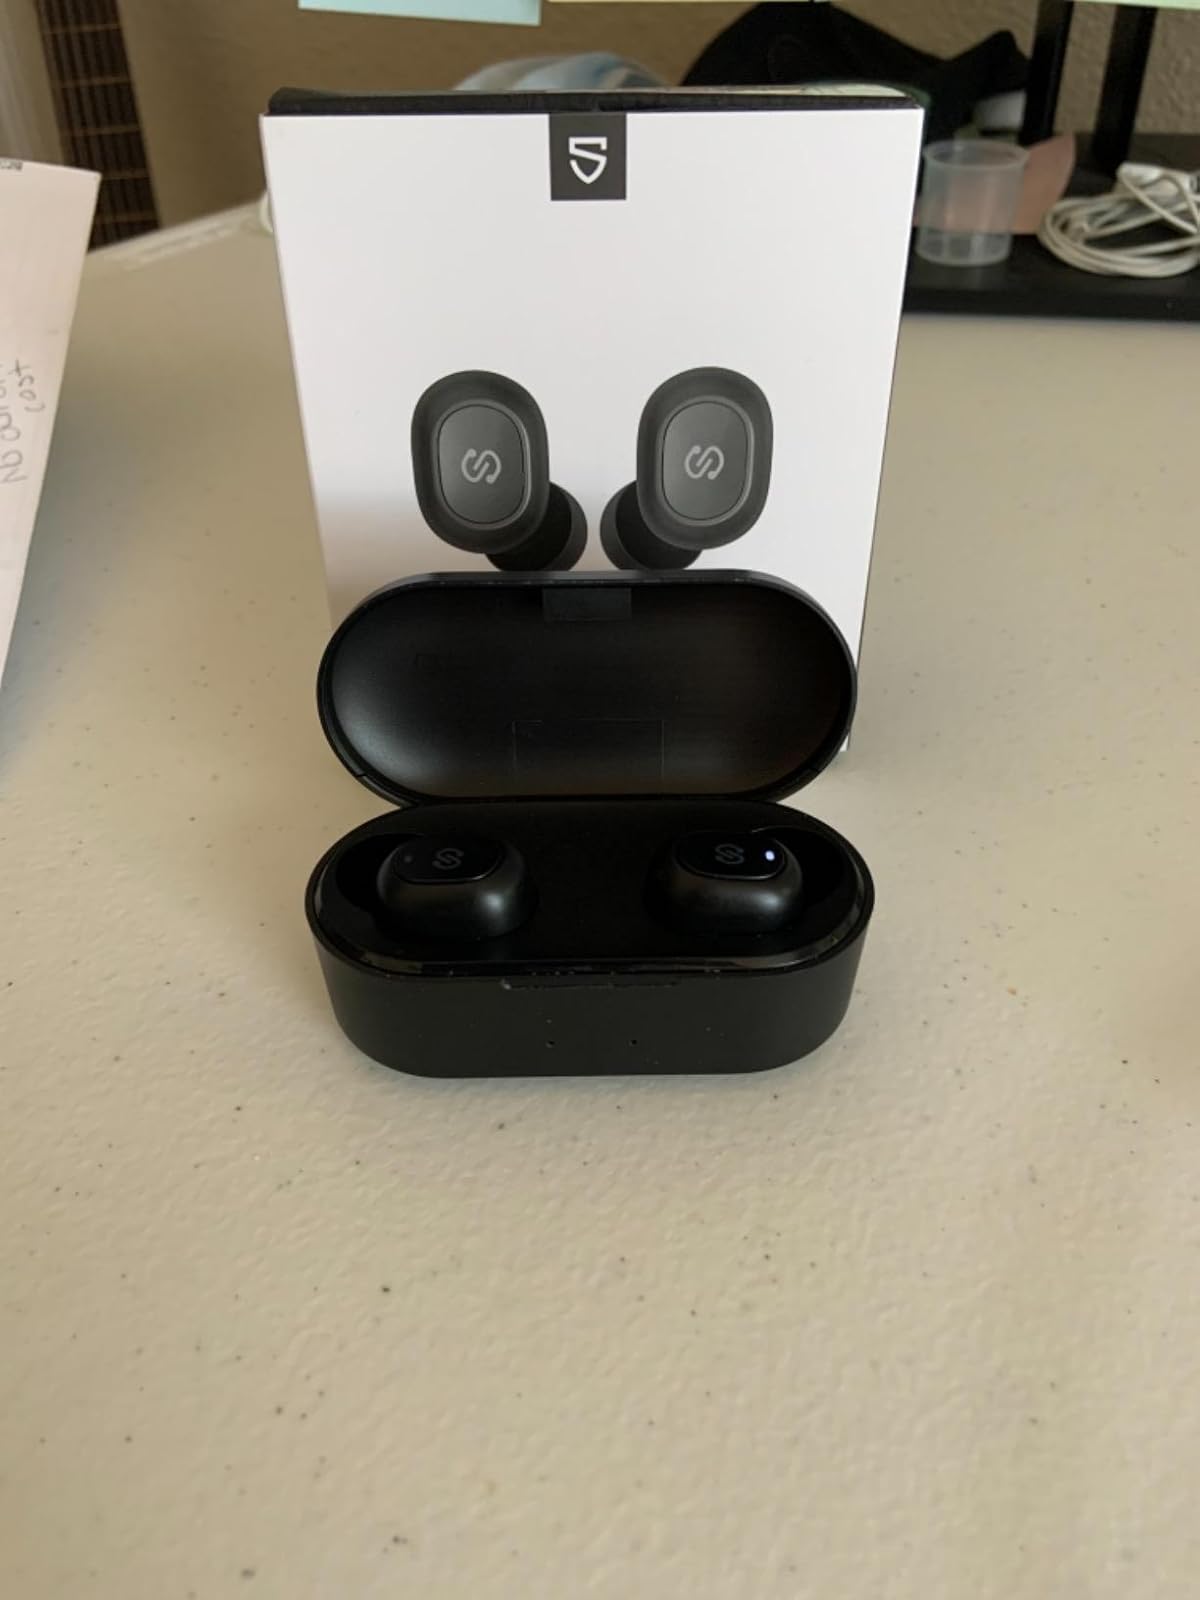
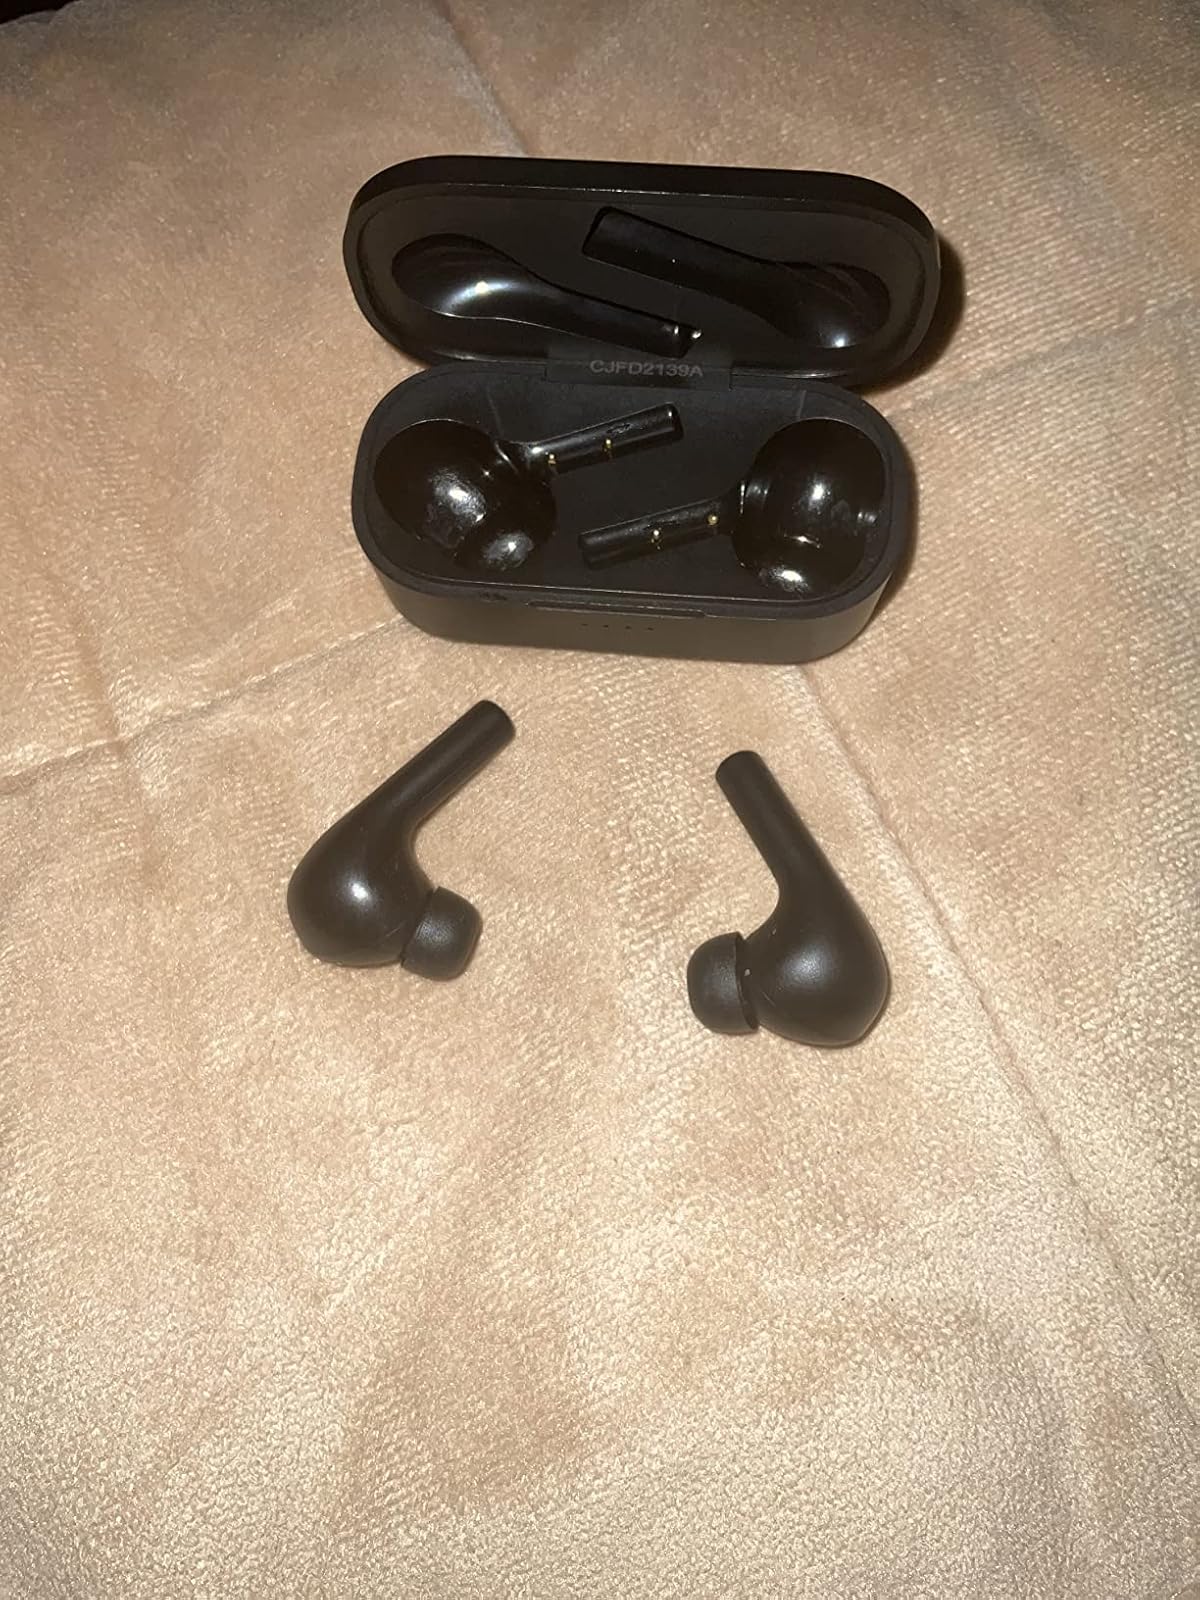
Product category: earbuds
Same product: no